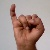
The image shows a hand gesture representing the letter 'I' in Indian Sign Language.